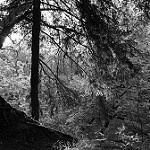
Label: B & W